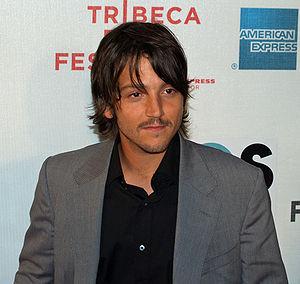
Diego Luna est un acteur, réalisateur et scénariste mexicain, né le 29 décembre 1979 à Mexico.